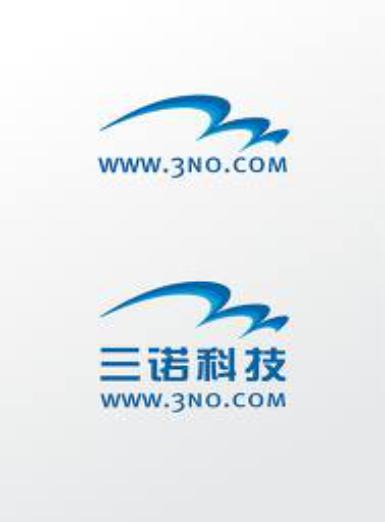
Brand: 3nod
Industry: Electronic